United States Army Sniper School

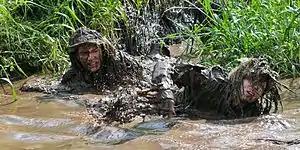
Sniper students add natural camouflage to their ghillie suits during one of the Sniper Course's MTT events in Baumholder, Germany (circa 2012)

The U.S. Army Sniper Course trains selected military members assigned to sniper positions in the skills necessary to deliver long-range precision fire and the collection of battlefield information. Students will receive training in fieldcraft skills, advanced camouflage techniques, concealed movement, target detection, range estimation, terrain utilization, intelligence preparation of the battlefield (IPB), relevant reporting procedures, sniper tactics, advanced marksmanship, and staff subjects (intelligence, mission, training, combat orders, command and control, and training management).